Castroville Japanese Language School

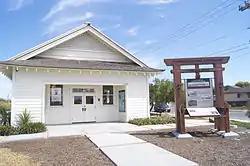
Photo in 2012

The Castroville Japanese Language School, also known as the Castroville Nihon Gakko, is a historic building located at 11199 Geil St. in Castroville, California that is listed on the National Register of Historic Places (NRHP).